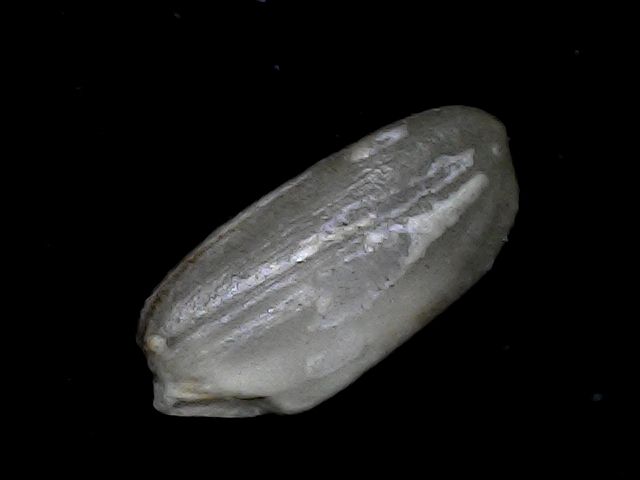
Rice variety: BD33